All Out (2019)

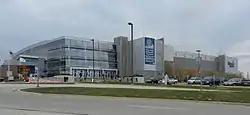
The inaugural All Out was held at the Sears Centre Arena (renamed Now Arena in 2020) in the Chicago suburb of Hoffman Estates, Illinois, the same venue that hosted All In the year prior.

During the American professional wrestling promotion All Elite Wrestling's (AEW) inaugural pay-per-view (PPV) event, Double or Nothing, in May 2019, it was announced that All Out was scheduled as a spiritual sequel to the independently produced All In PPV and would be held during Labor Day weekend on Saturday, August 31, 2019, the day before the first anniversary of All In. It was also revealed that All Out would be held at the same venue as All In, the Sears Centre Arena in the Chicago suburb of Hoffman Estates, Illinois. The event was named "All Out" as the "All In" name was owned by Ring of Honor (ROH) at the time and AEW president Tony Khan wanted to avoid a lawsuit—Khan would later purchase ROH in March 2022.